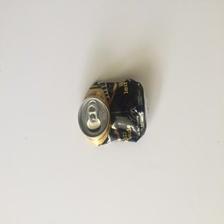
Label: cans